Raja El-Issa

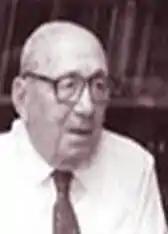

Raja Issa El-Issa (1922 – December 1, 2008) was a Palestinian journalist.